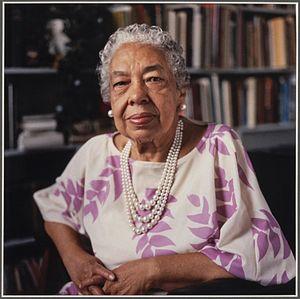
Alice Allison Dunnigan, née le 27 avril 1906 et morte le 6 mai 1983, est une journaliste, écrivaine et militante des droits civiques américaine. Alice Allison Dunnigan a été la première correspondante de presse afro-américaine à recevoir les lettres de créance de la Maison-Blanche, la première femme noire à avoir des accréditations presse au sein du Sénat et de la Chambre des représentants, et à accompagner un président pendant son voyage, couvrant le voyage de campagne de Harry S. Truman en 1948. Elle a écrit une autobiographie intitulée Alice A. Dunnigan : l'expérience d'une femme noire. Une plaque de la Commission historique du Kentucky lui est dédiée.